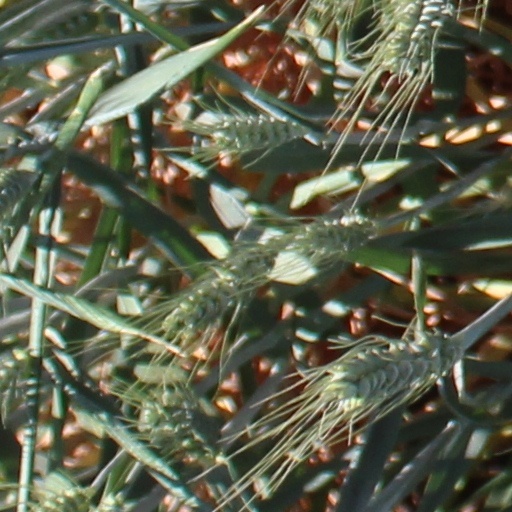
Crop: wheat